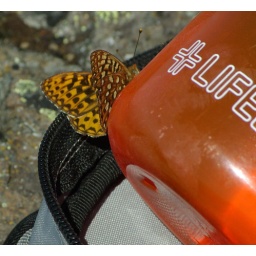
Hydaspe Fritillary (Speyeria hydaspe). and orange water bottle atop Mt. Townsend. Hike to Mt. Townsend. August 17, 2010.Photo by Bill Yake